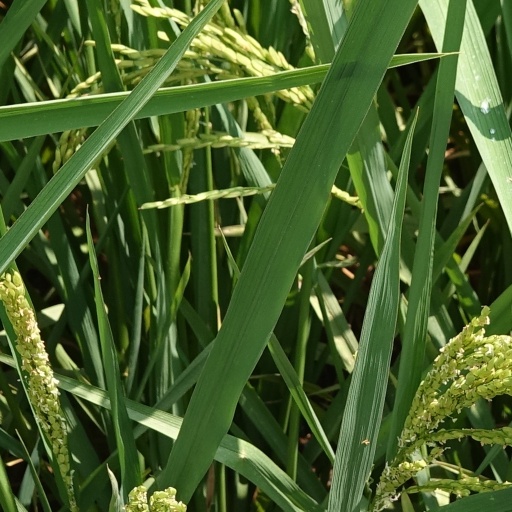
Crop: rice